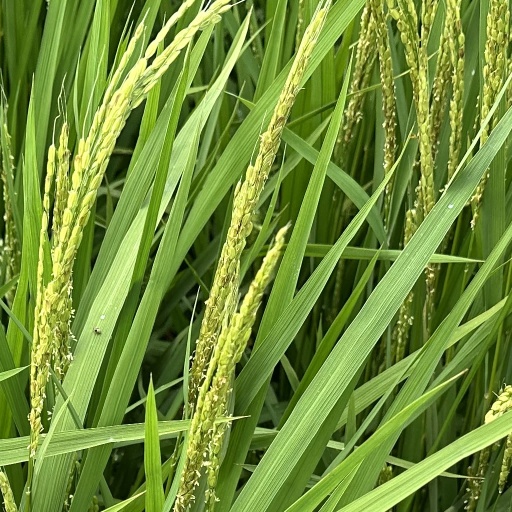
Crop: rice